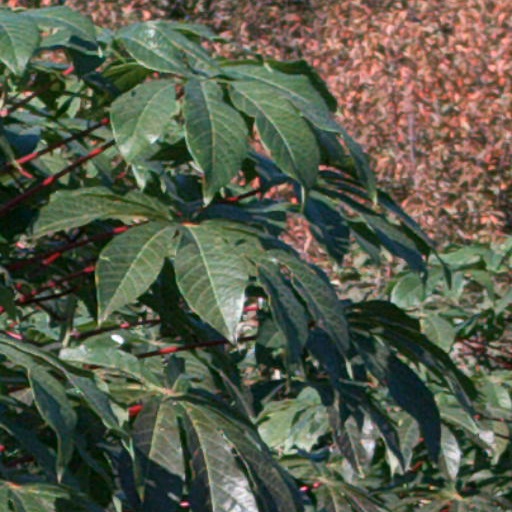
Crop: cassava